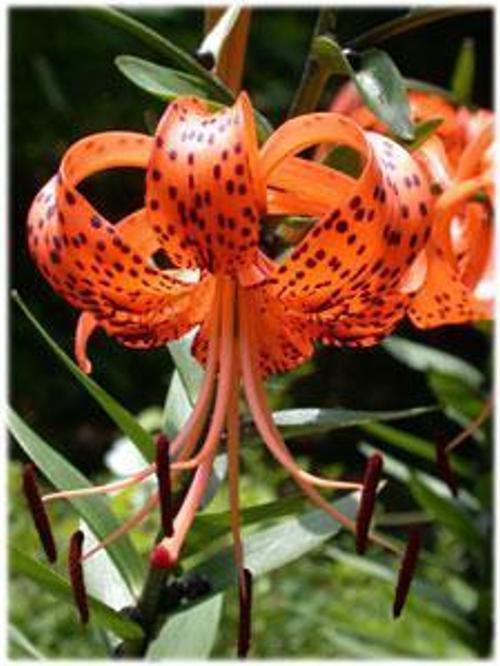
Flower: Tigerlily